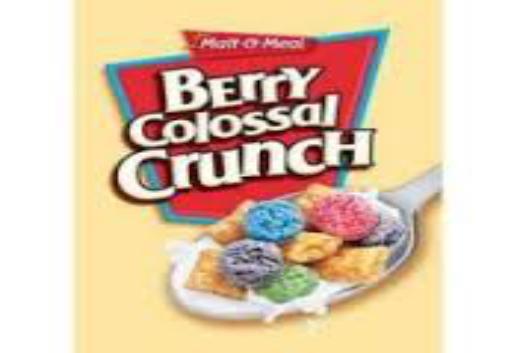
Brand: Colossal Crunch
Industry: Food